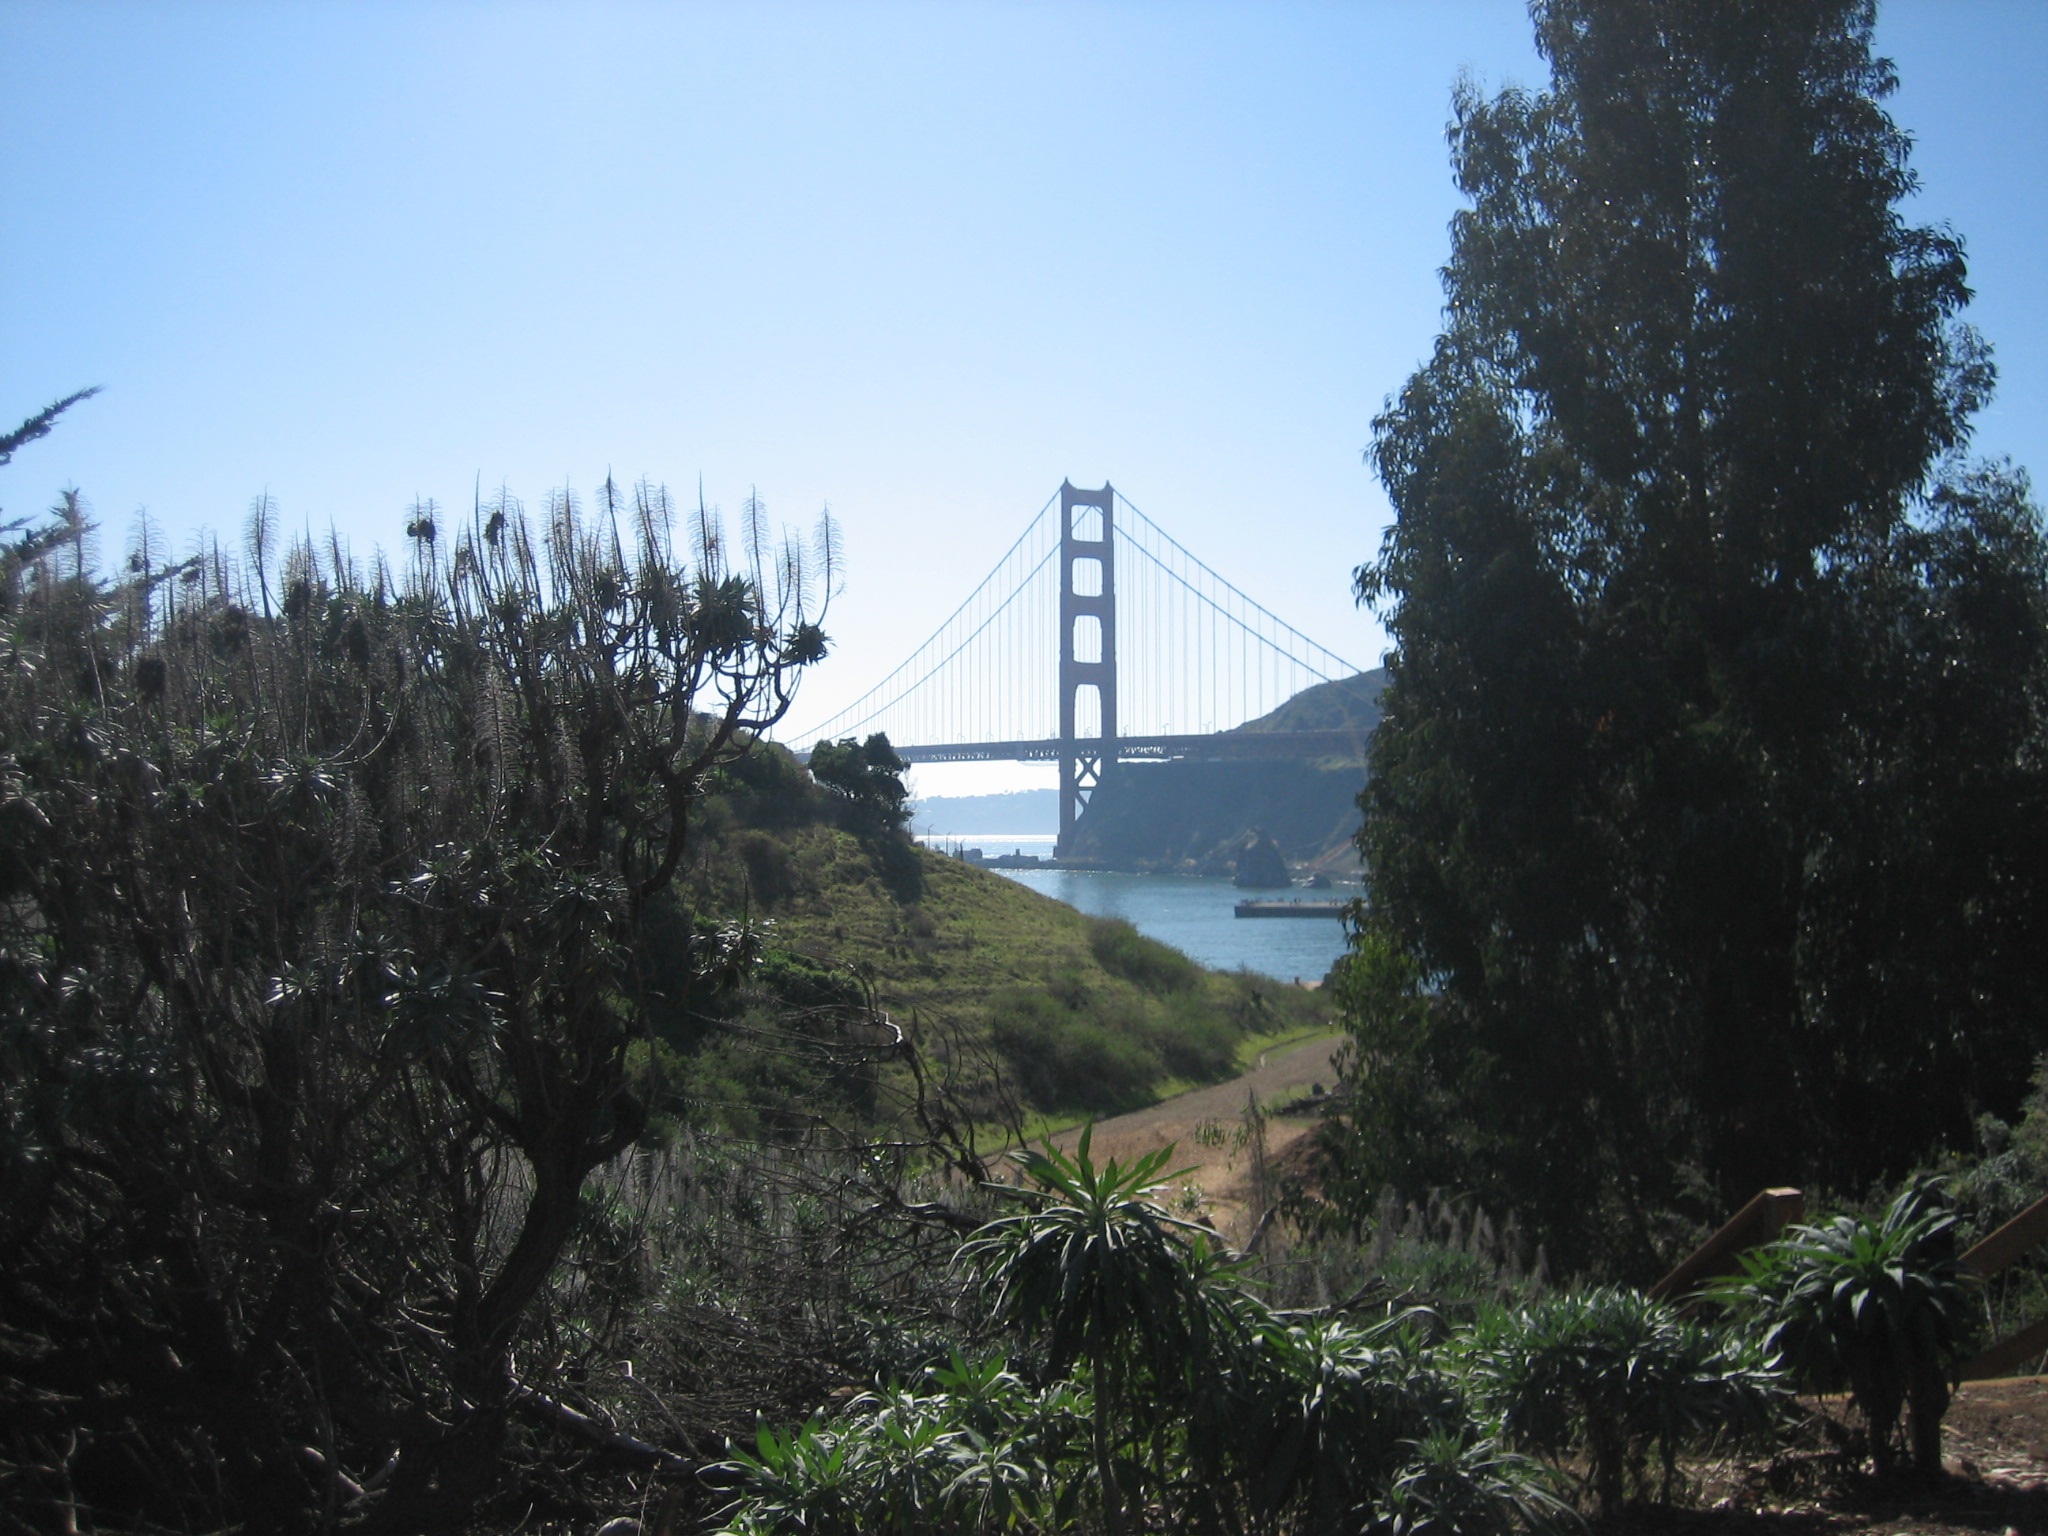
landscape, tree, mountain, bridge, panorama, golden gate bridge, san francisco, show, usa, america, california, nonbuilding structure